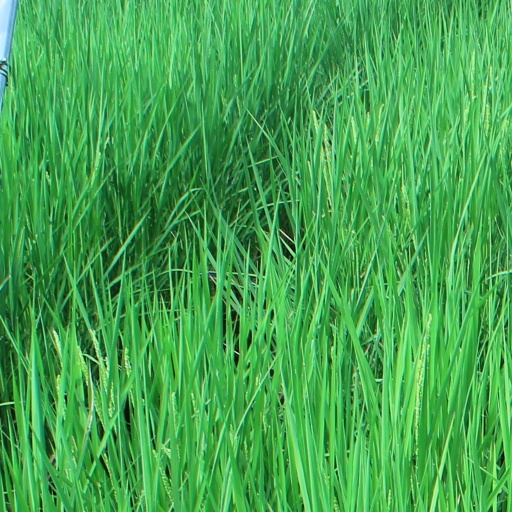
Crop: rice